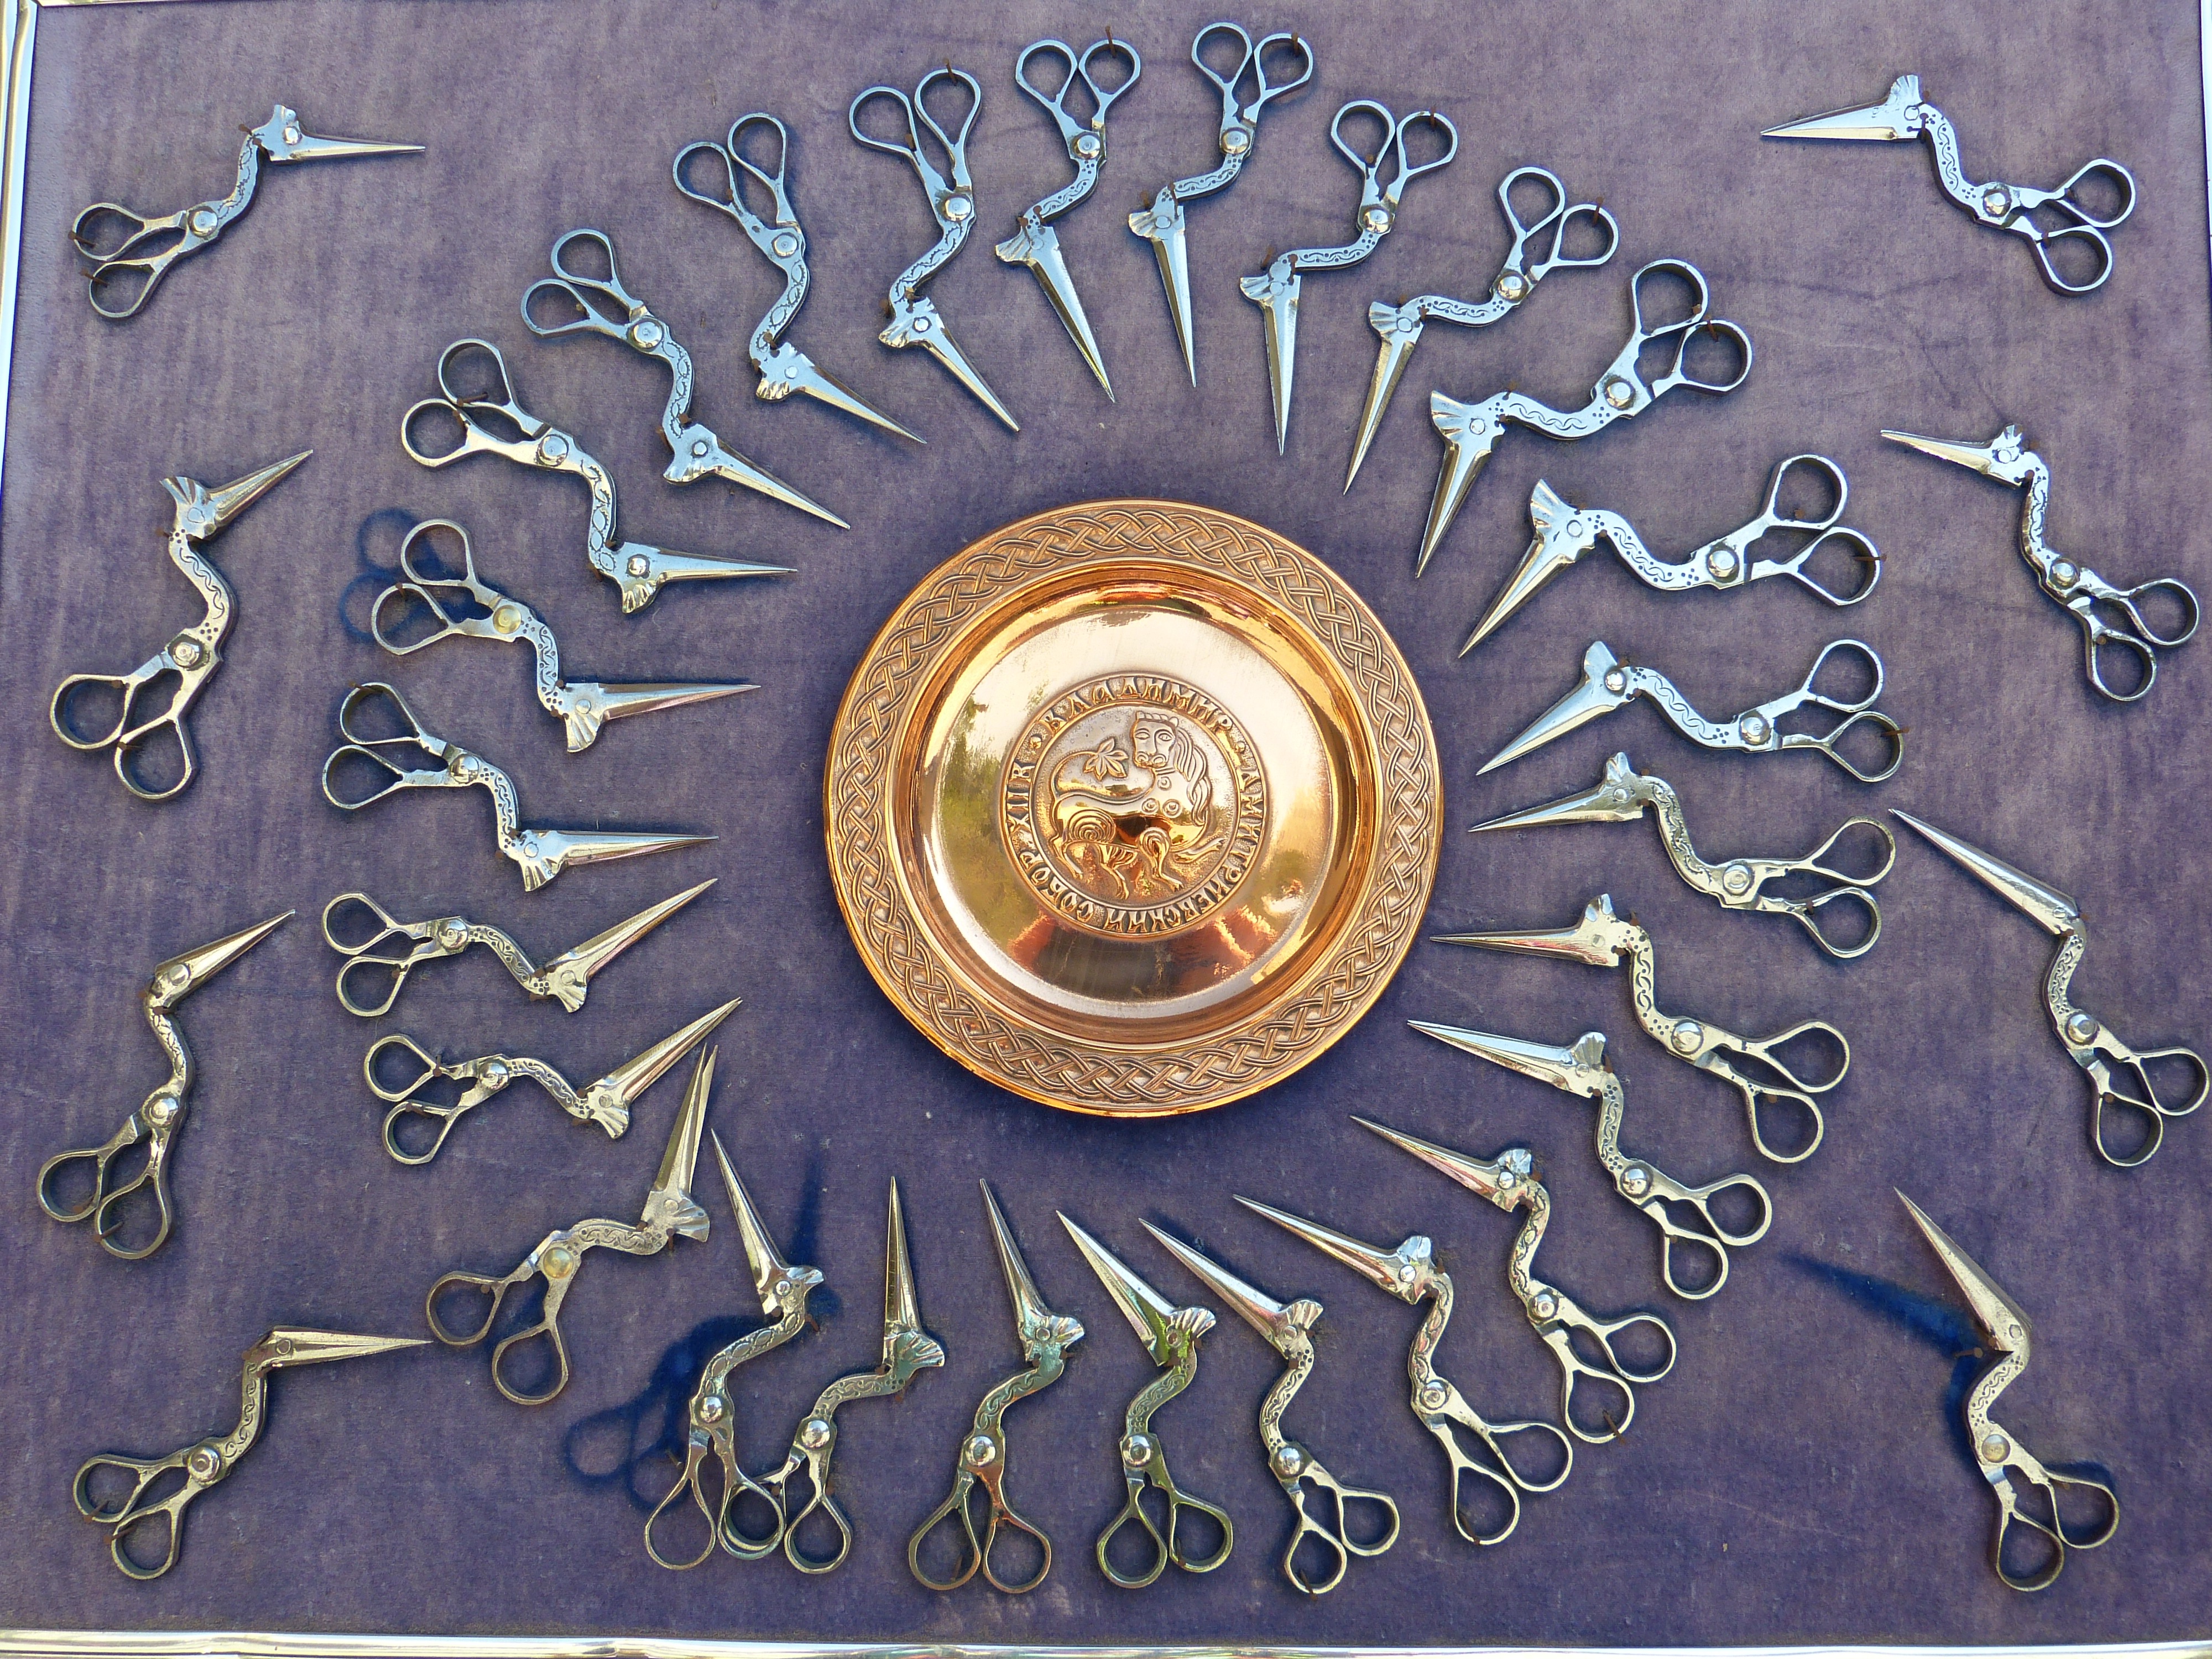
sharp, metal, cut, iron, carving, relief, scissors, arts crafts, uzbekistan, shear, bird shears